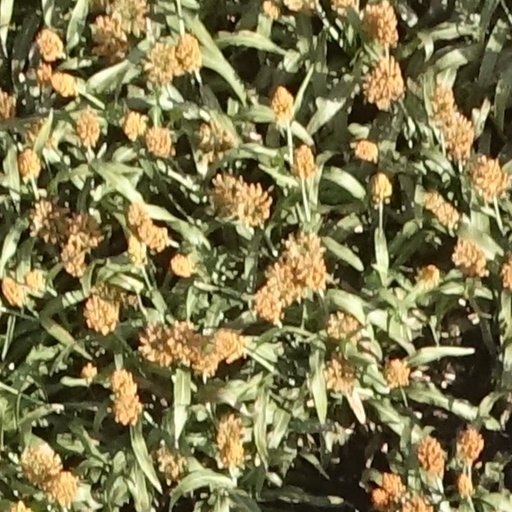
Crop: sorghum